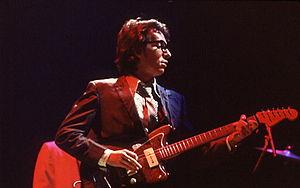
Elvis Costello est un auteur-compositeur-interprète anglais d'origine irlandaise.
La new wave uˌweɪv] en anglais américain — littéralement « nouvelle vague » —, qui tire son nom de la Nouvelle Vague du cinéma français des années 1950, est un genre musical regroupant plusieurs styles de musiques pop/rock apparues de la fin des années 1970 au milieu des années 1980, aux sonorités électroniques et punk rock. À l'origine — comme pour le post-punk — la new wave définissait les nouveaux groupes et artistes pop rock anglo-américains nés après l'explosion du punk, avant qu'elle ne soit identifiée comme un genre musical incorporant musique électronique/expérimentale, disco et pop. Quelques sous-genres et dérivés musicaux ont été créés à partir de la new wave, dont les nouveaux romantiques, l'electronic body music (EBM) et le rock gothique.
Les Concerts for the People of Kampuchea est une série concerts caritatifs présentés du 26 au 29 décembre 1979 au Hammersmith Odeon de Londres. Ils sont organisés par Kurt Waldheim, le secrétaire général de l'Organisation des Nations unies, et Paul McCartney, auteur-compositeur-interprète et ancien membre des Beatles. Un double 33-tours en sera tiré.